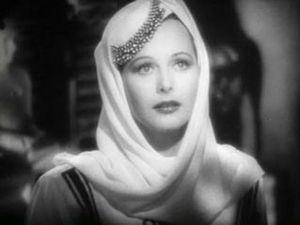
La Dame des tropiques est un film américain réalisé par Jack Conway en 1939, produit par la Metro-Goldwyn-Mayer